Ignalina Nuclear Power Plant

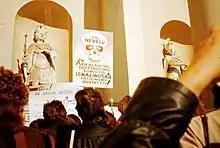
Protests against Ignalina Power Plant in Vilnius (1988)

In December 1983, when Ignalina Unit 1 came online, a design flaw of the RBMK was noticed for the first time. When the graphite-displacer tips on its control rods were inserted into the reactor, they immediately caused a power excursion. Unit 1's control rods did not get stuck; they reached the bottom of the reactor, and the boron in the control rods stopped the nuclear reaction. Other nuclear organizations and RBMK plants were informed of the problem, but it was not addressed until after a similar power surge partly caused the 1986 Chernobyl Disaster. The subsequent modifications were tested at Ignalina during 1987 and 1988.